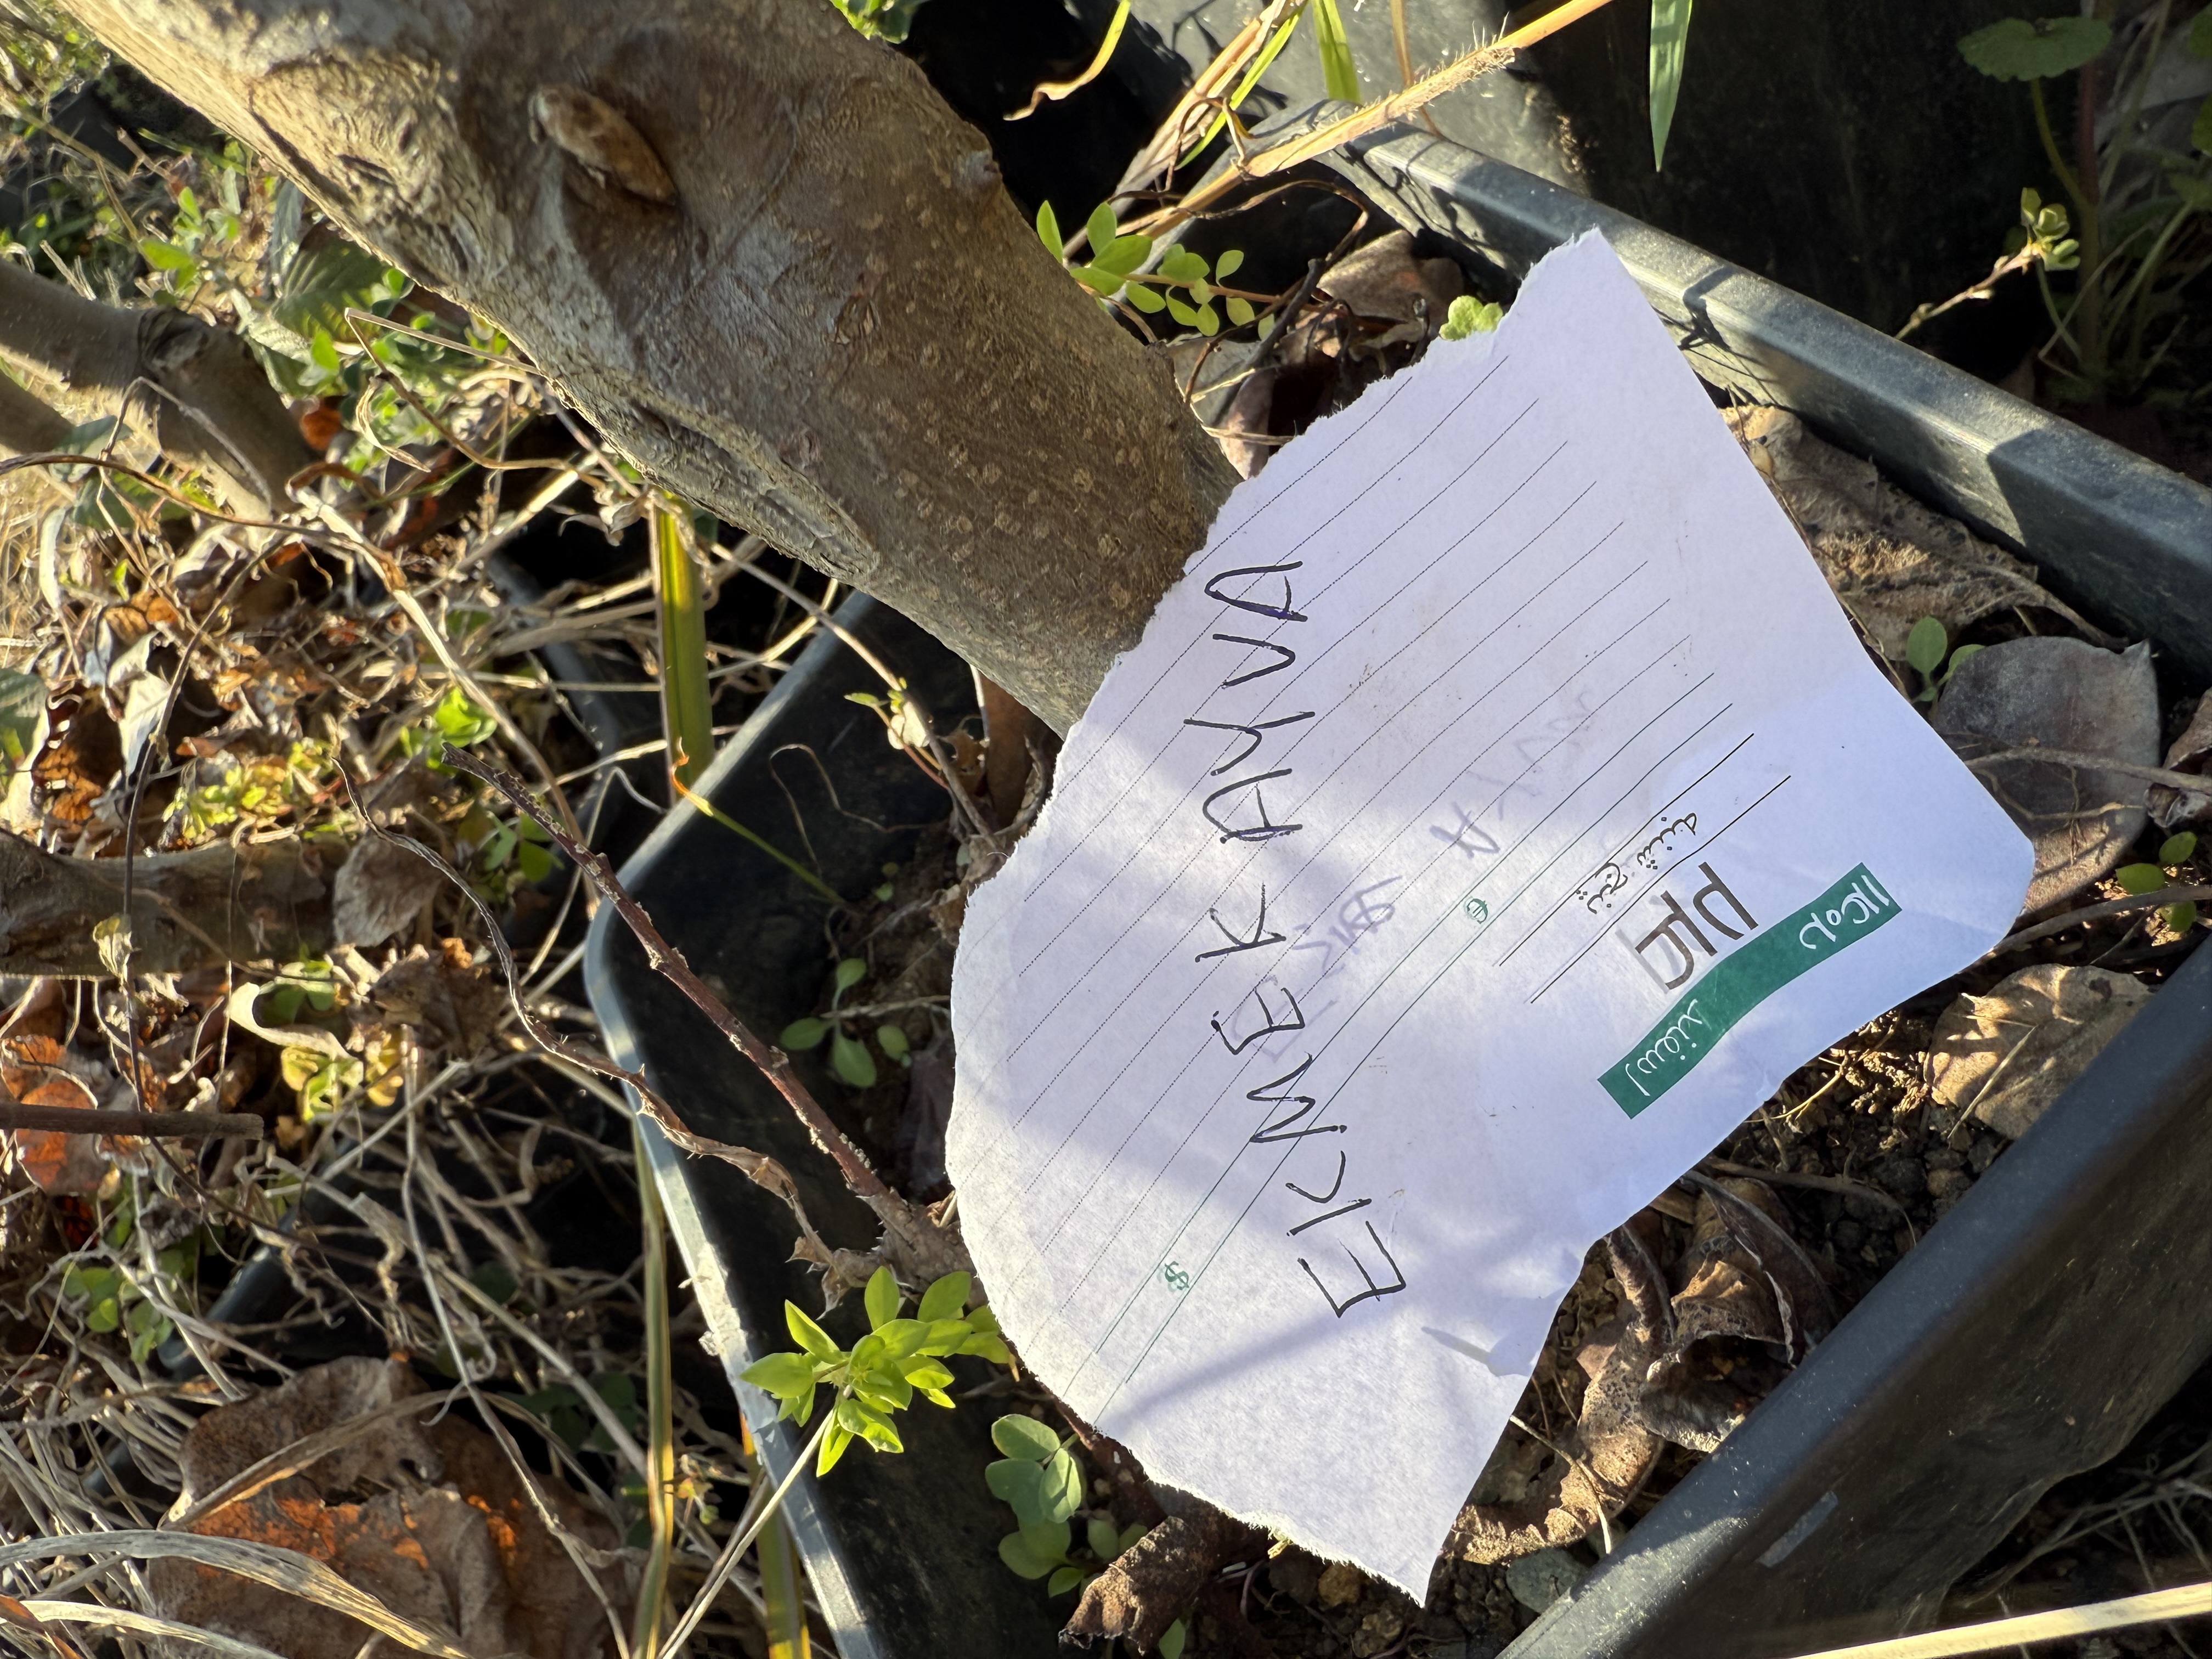
Variety: Ekmek Quince